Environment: real
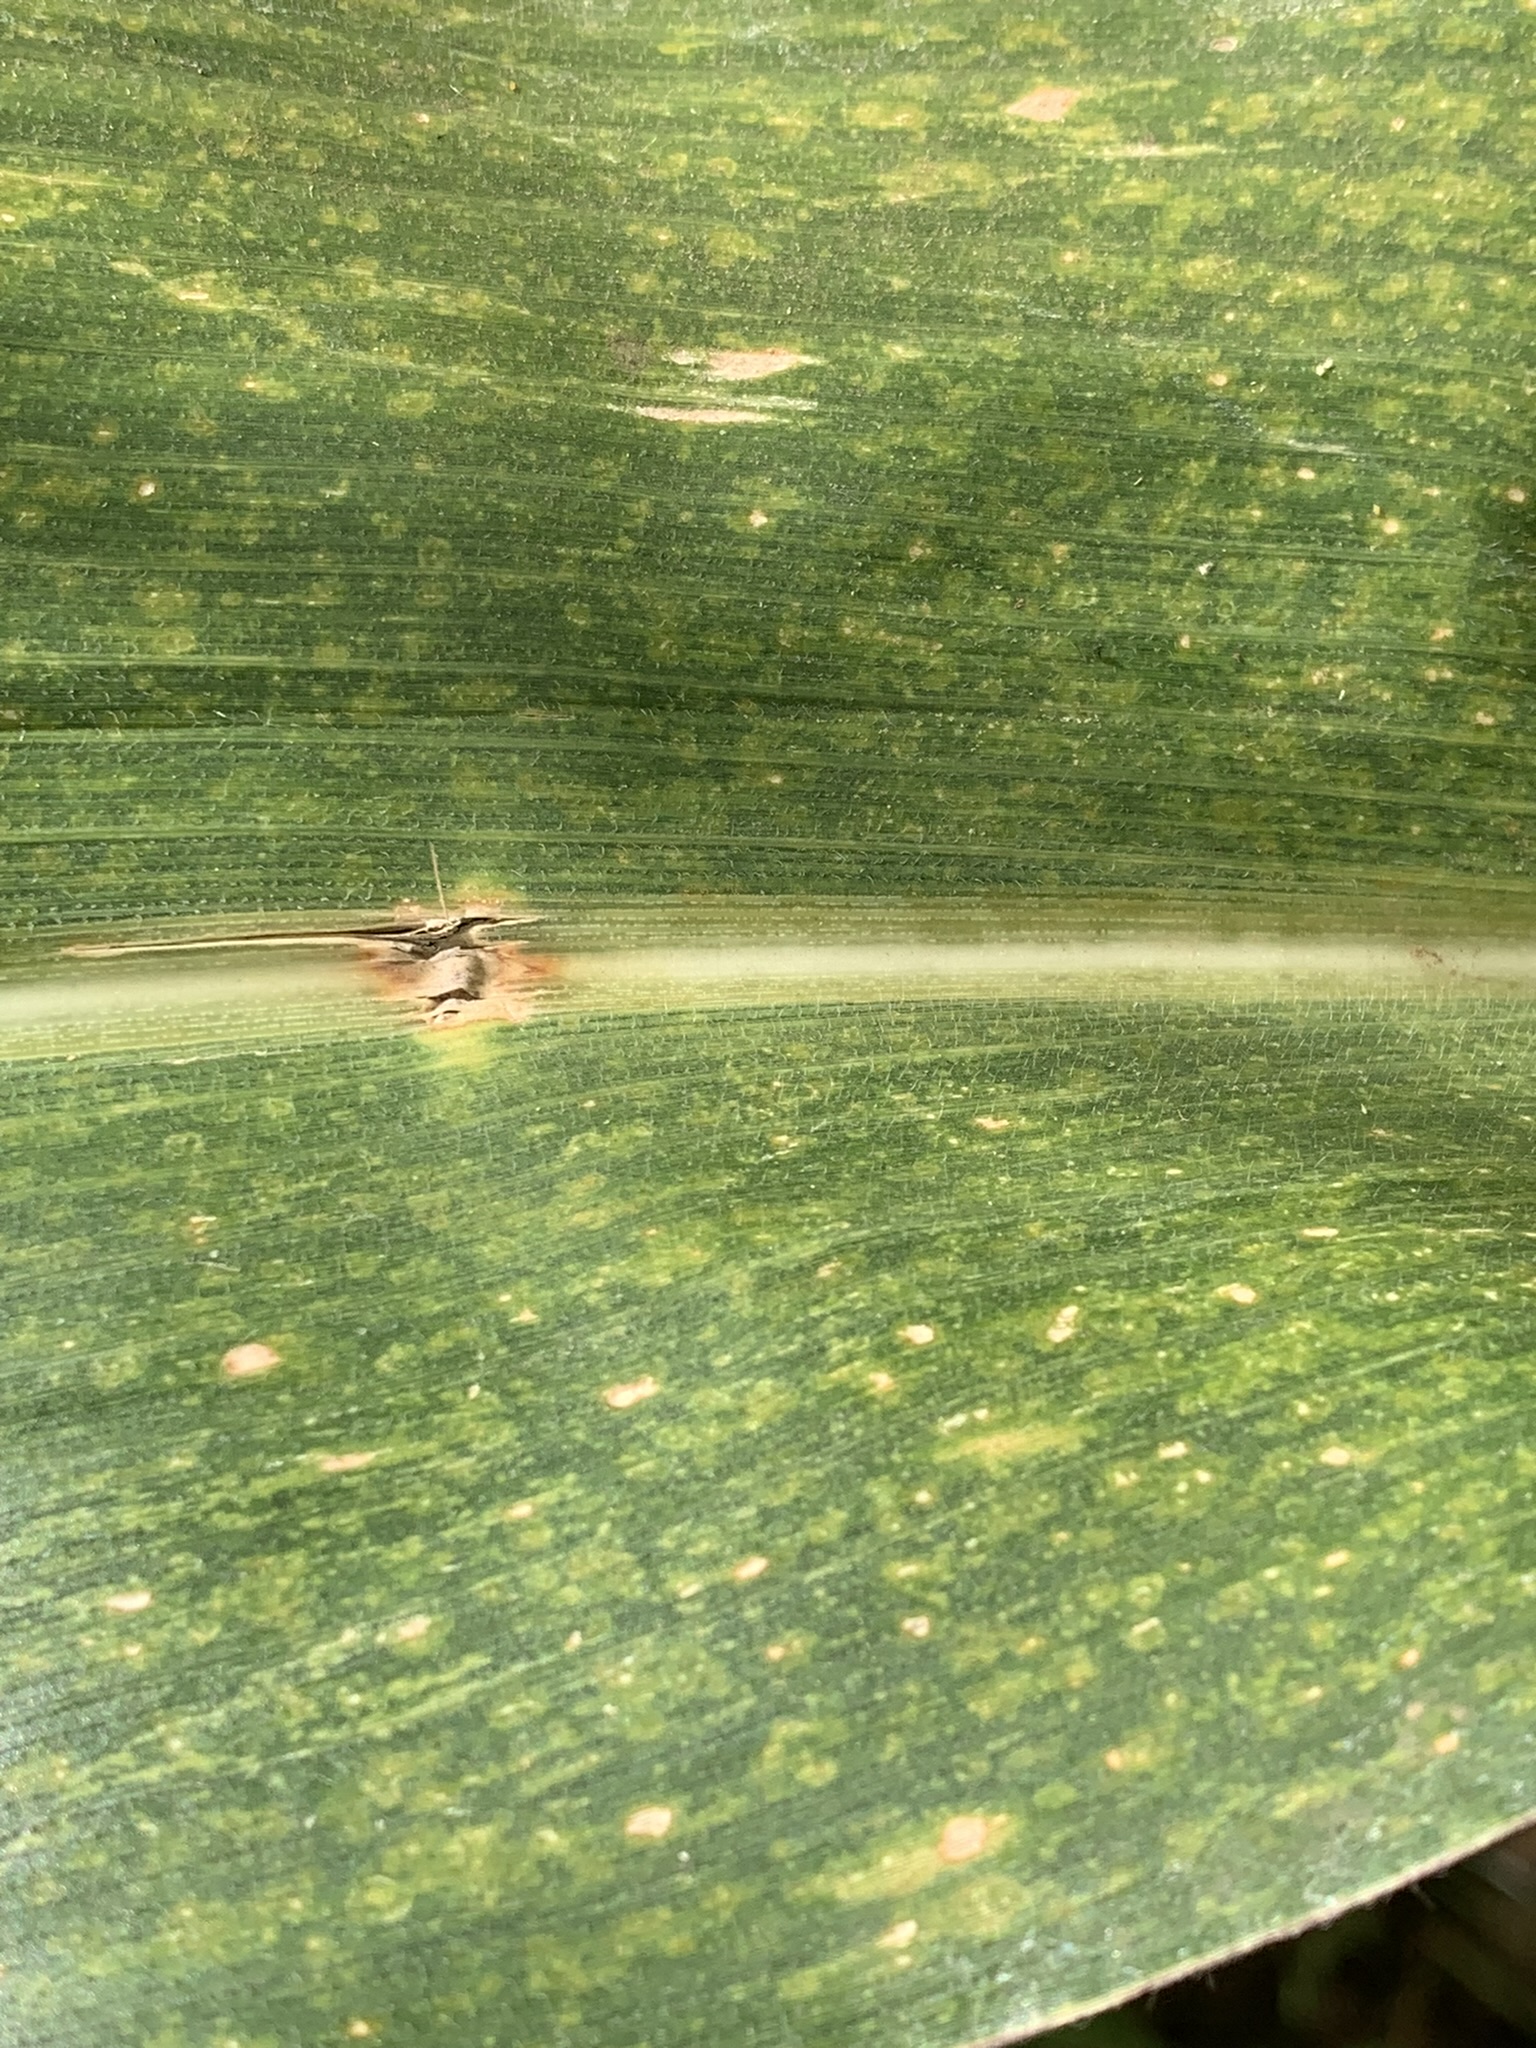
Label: lethal_necrosis